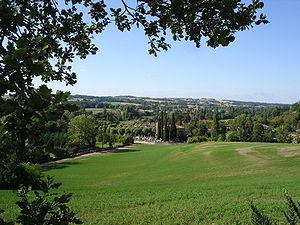
Le village de Saint-Laurent sur Save (Haute-Garonne) depuis les coteaux sud
Saint-Laurent est une commune française située dans le département de la Haute-Garonne, en région Occitanie.